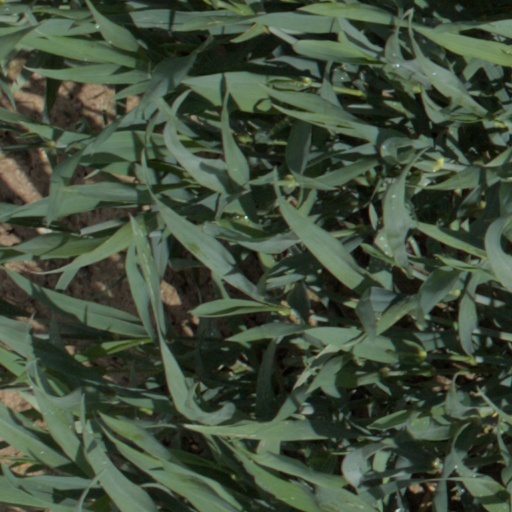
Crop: wheat